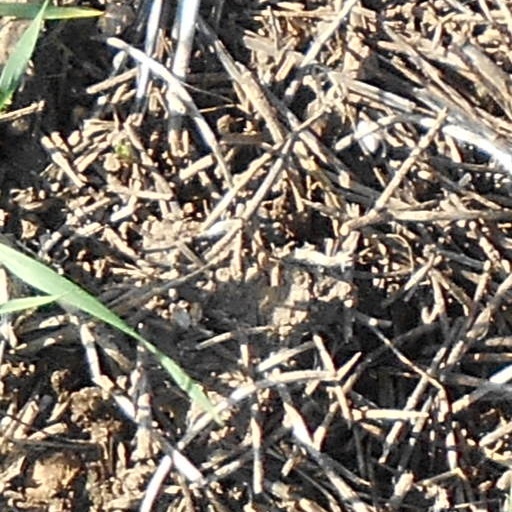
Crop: wheat